Eli (biblical figure)

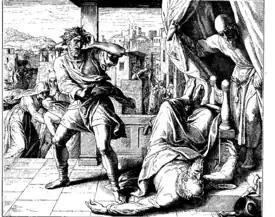
"Death of Eli", 1860 woodcut by Julius Schnorr von Karolsfeld

The sons of Eli, Hophni and Phinehas, meanwhile, were behaving wickedly, for example by taking for themselves all the prime cuts of meat from sacrifices, and by committing adultery with the women who serve at the sanctuary entrance. Eli was aware of their behavior but he rebuked them too lightly and ultimately did not stop them. The sons continued in their sinful behavior, and "a man of God" prophesied to Eli that Eli and his family would be punished for this, with all male descendants dying before reaching old age and being placed in positions subservient to prophets from other lineages. The curse alludes to a previous promise from God of Eli's lineage continuing eternally (Eli being a descendant of Aaron, to whom the promise was initially given ) (cf. similar promises to King David and Jehonadab). While this continuation was not revoked, a curse was placed on all of Eli's male descendants forever. As a sign of the accuracy of this future, Eli was told that his sons would die on the same day.